Michał Kościuszko

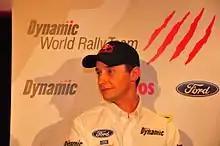
Kościuszko in 2010

Michał Kościuszko (born 20 April 1985 in Kraków) is a Polish rally driver who currently competes in the Production World Rally Championship (PWRC). He has previously won rounds of the Junior World Rally Championship (JWRC) and has competed in the Super 2000 World Rally Championship (SWRC).